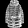
Label: Coat